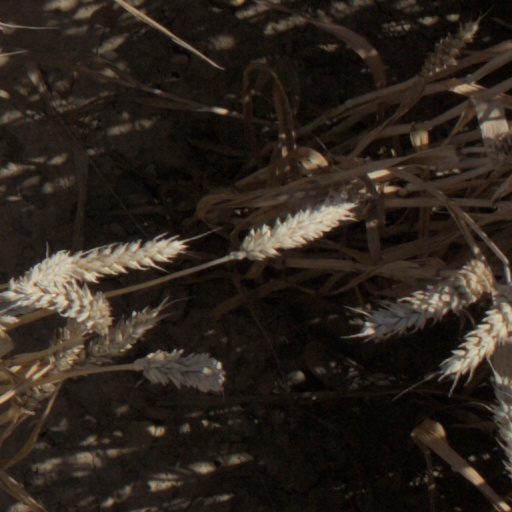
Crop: wheat